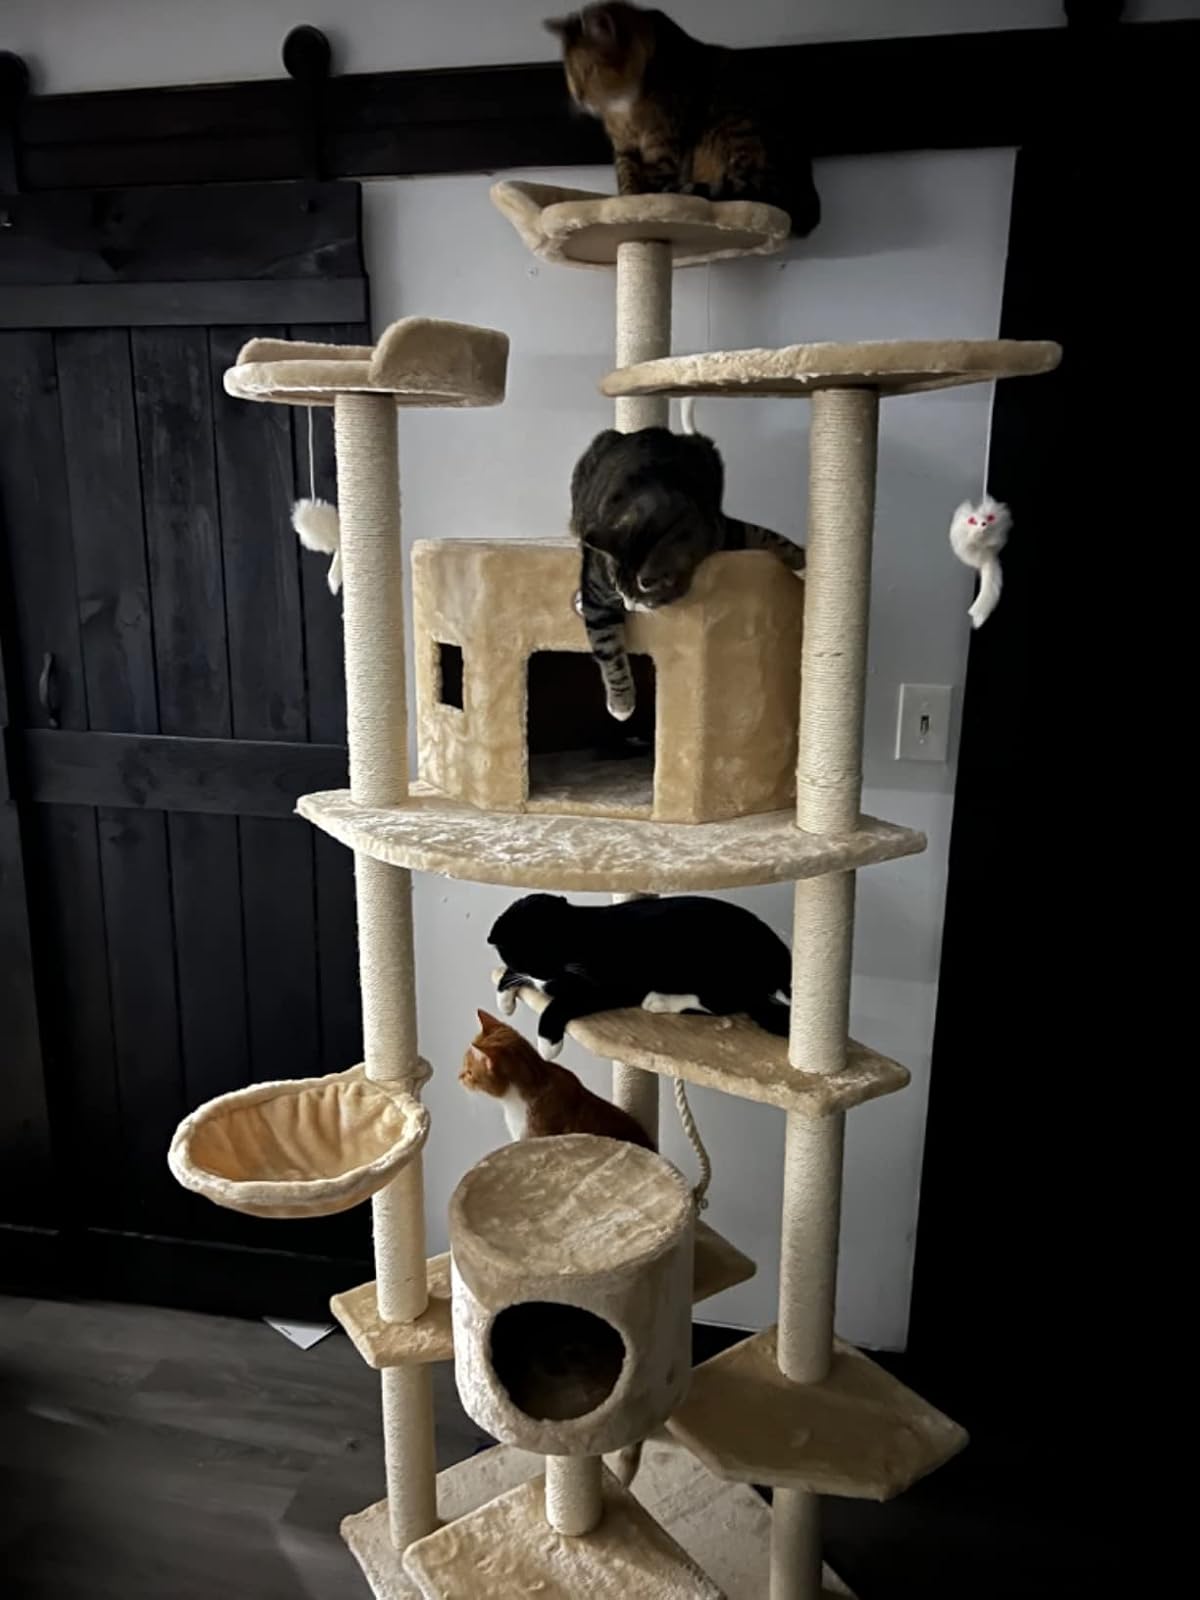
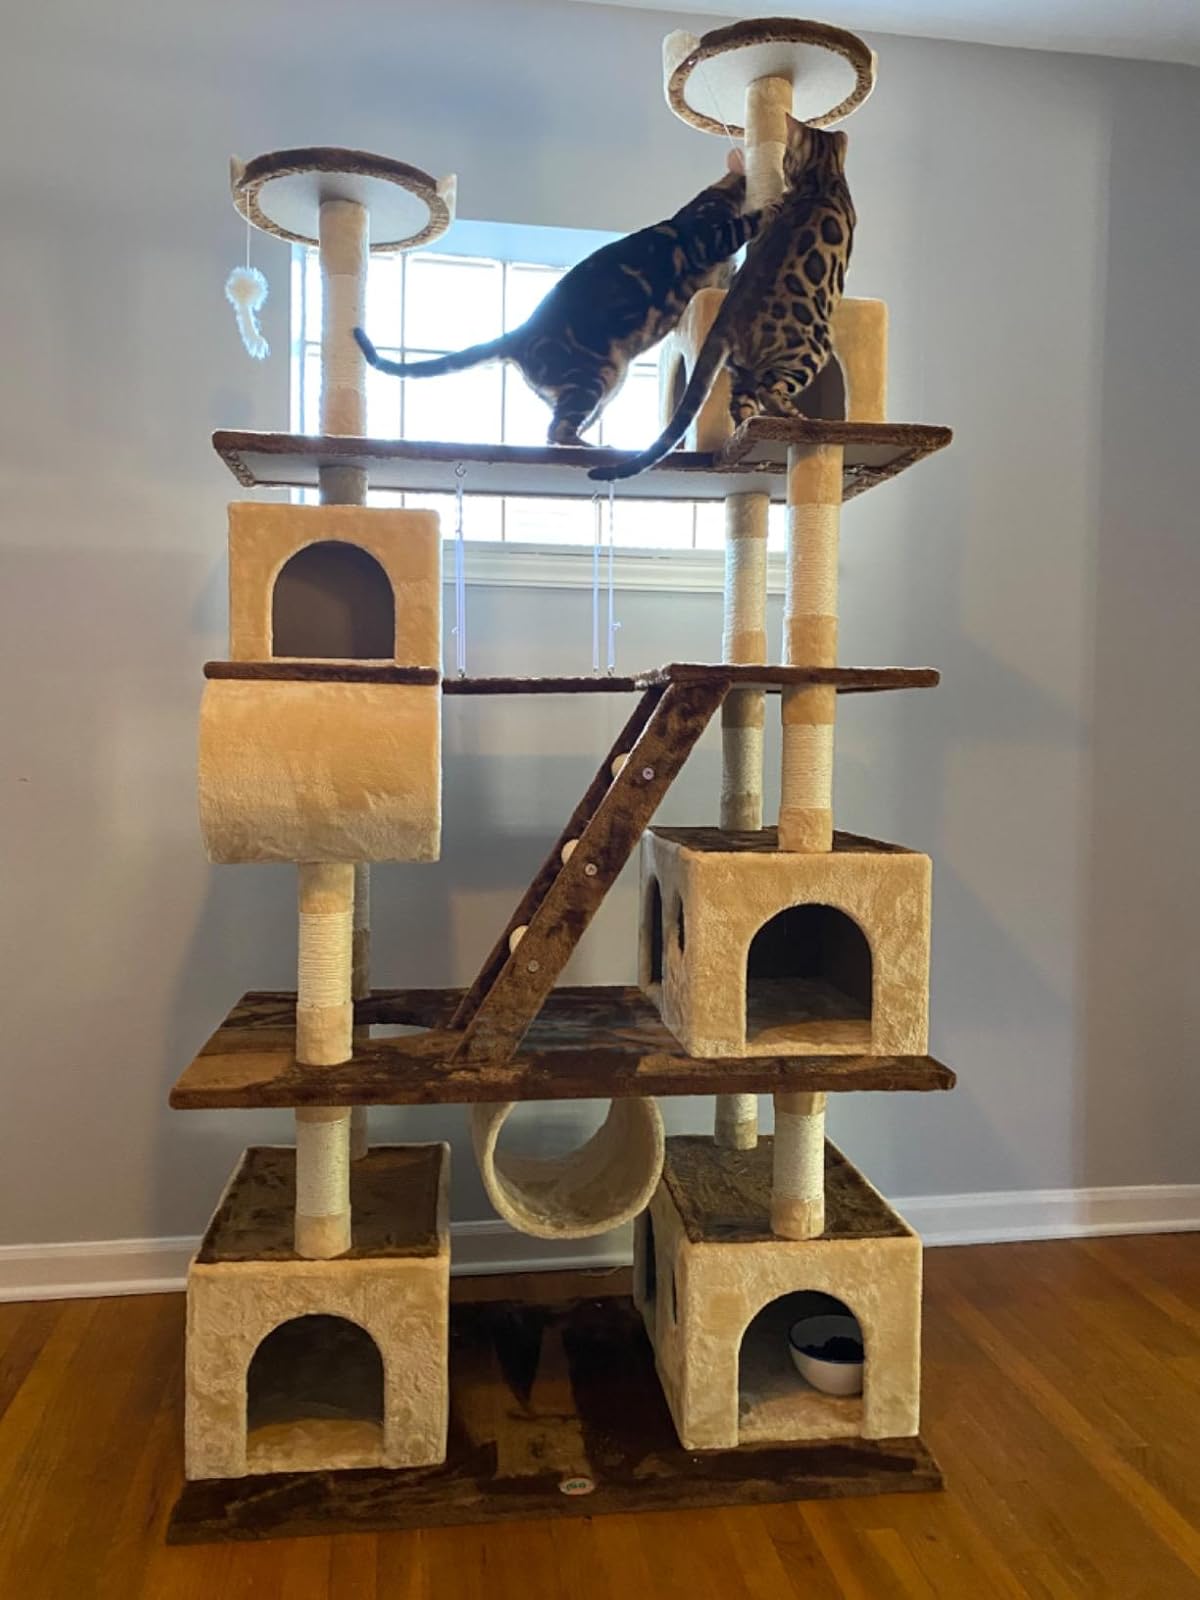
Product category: items_cat tree
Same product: no